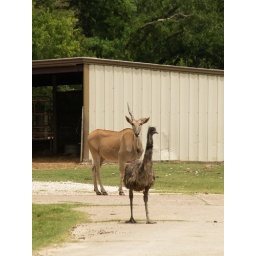
Alvin Texas bayou wildlife park animals and birds run or Roam freely in a natural habitat 2008 Zoo